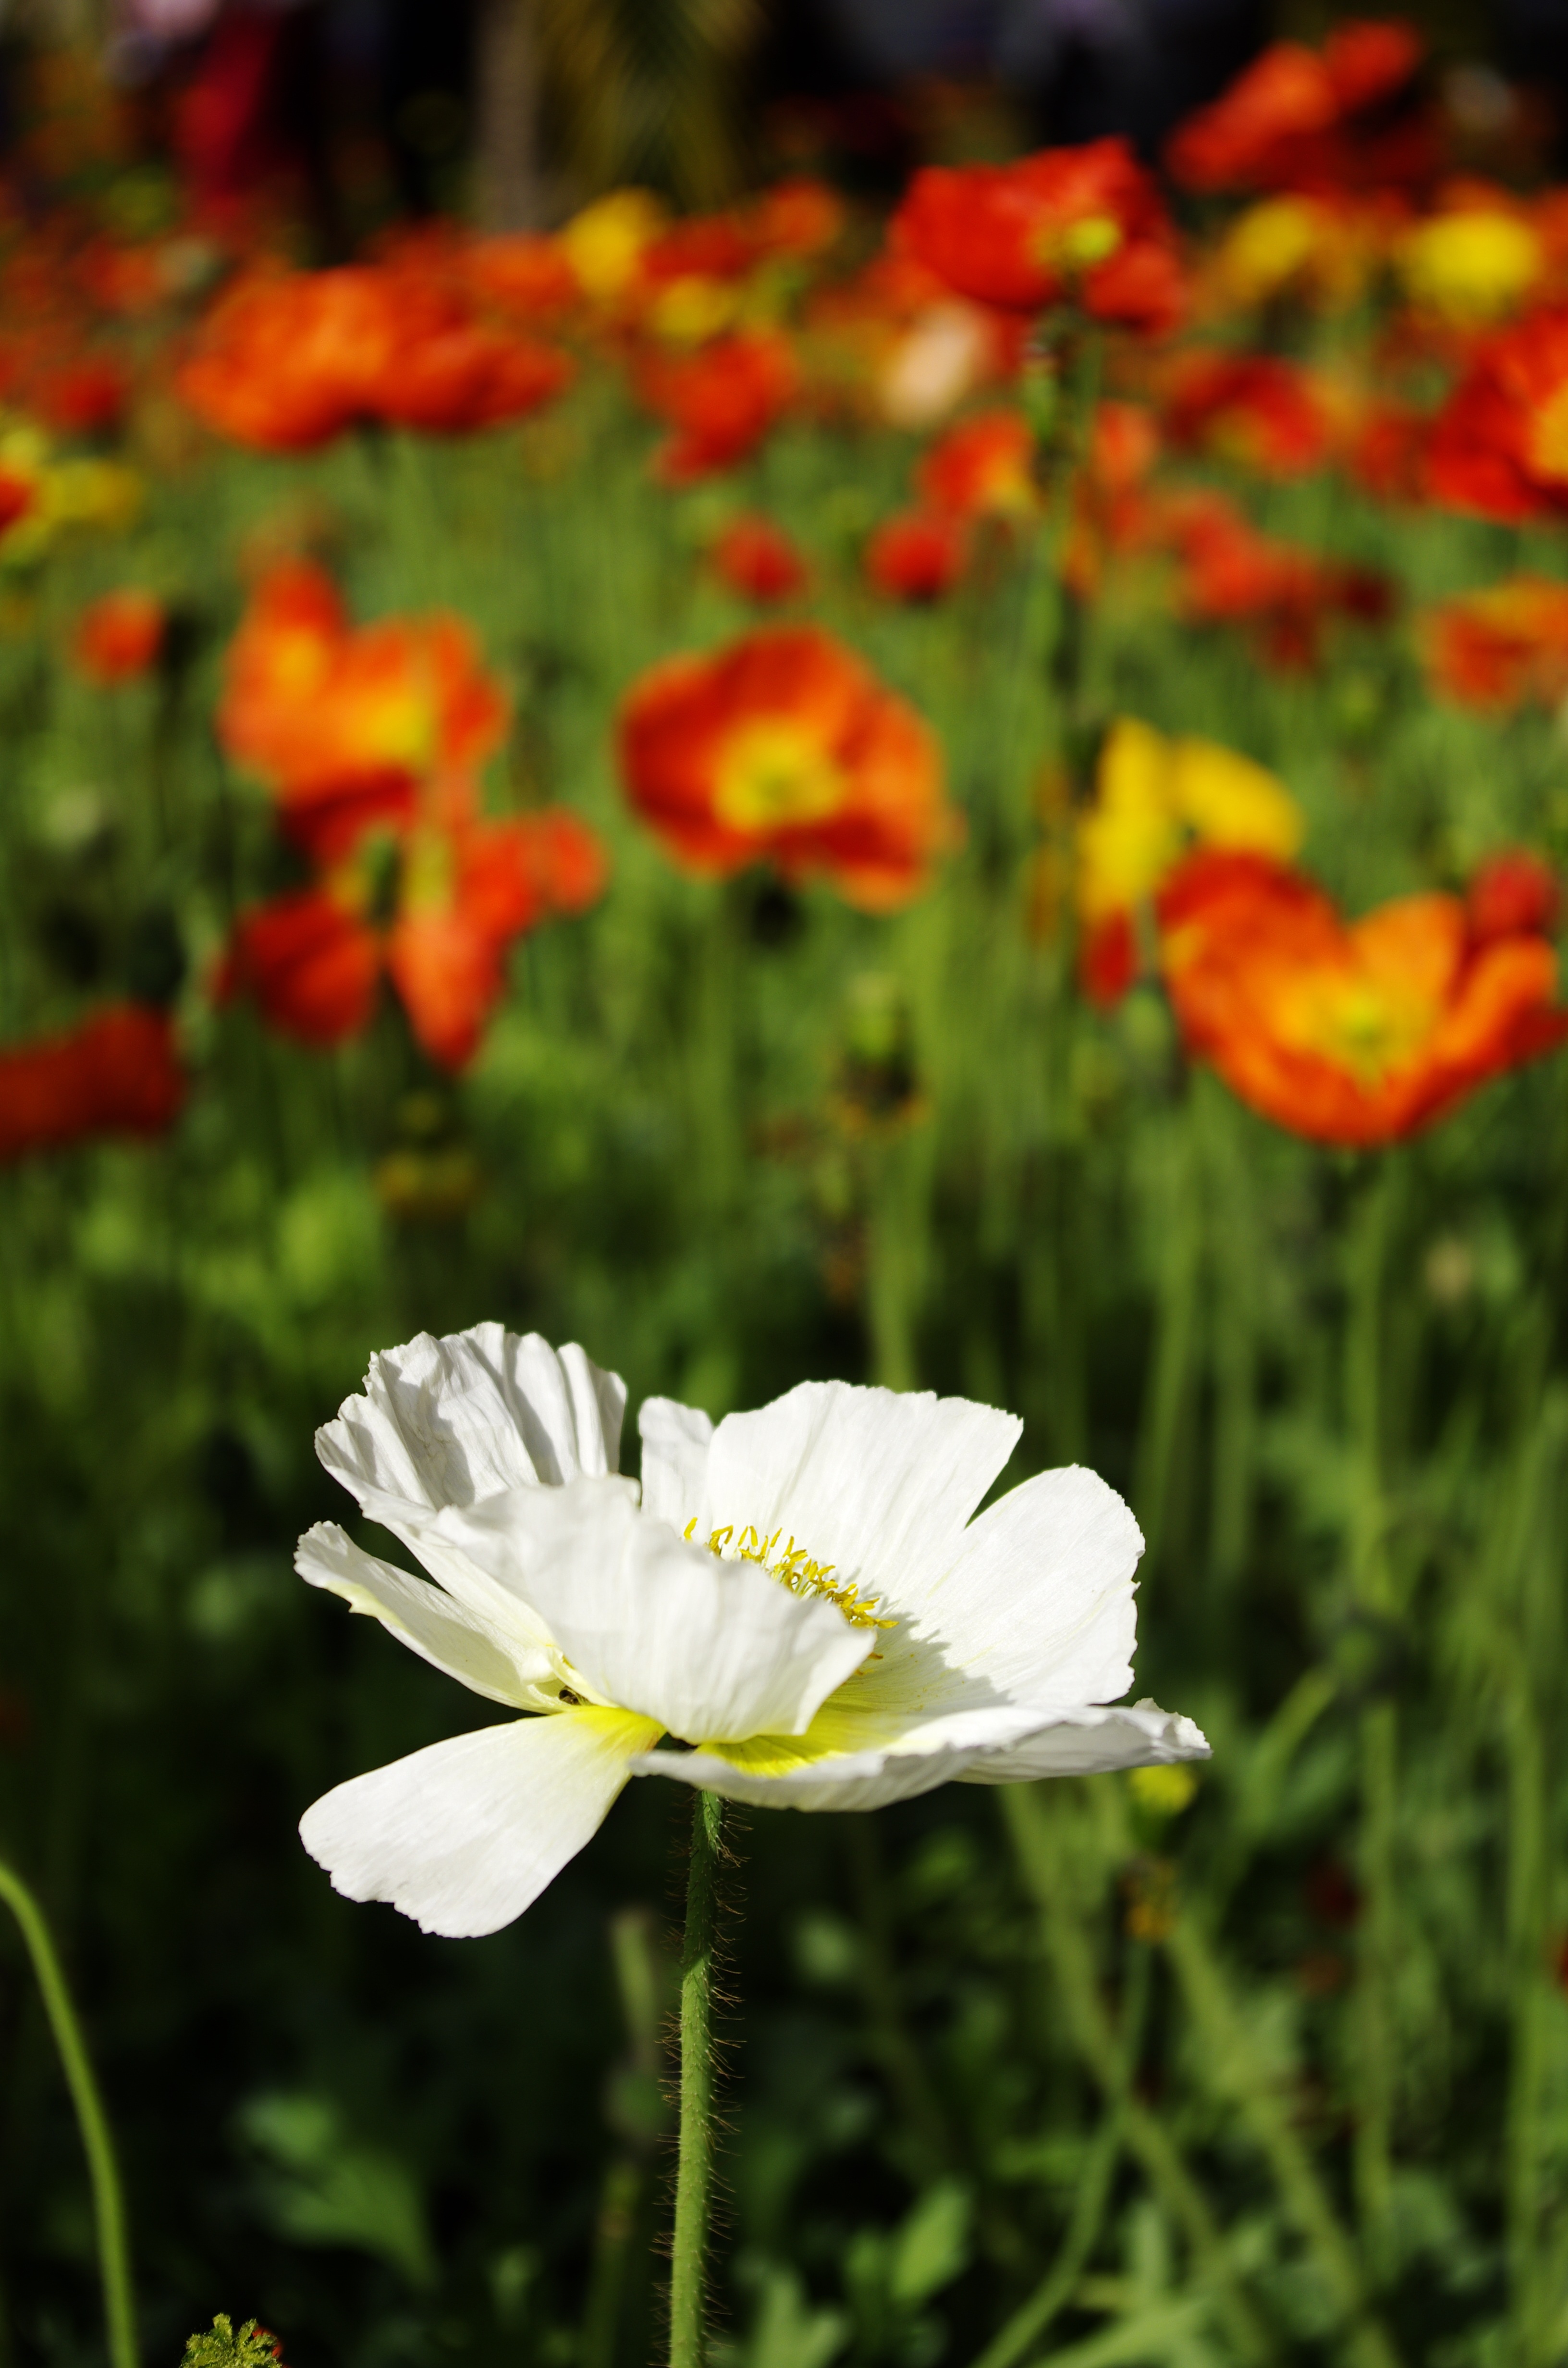
nature, grass, plant, field, lawn, meadow, prairie, flower, petal, botany, flora, material, wildflower, flowers, poppy, coquelicot, flowering plant, eschscholzia californica, annual plant, land plant, garden cosmos, poppy family